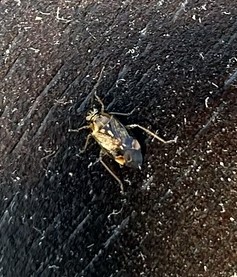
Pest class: lygus_bug